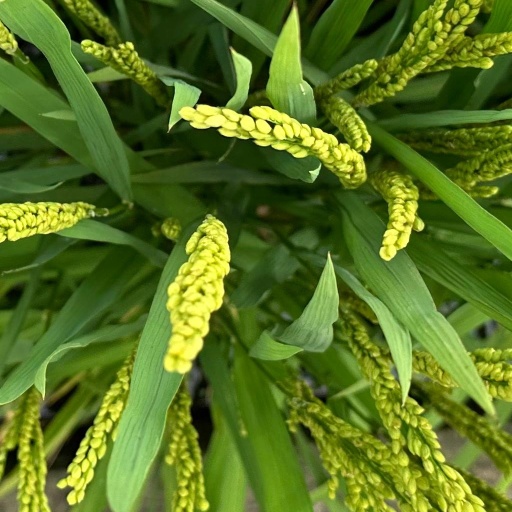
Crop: rice